First aerial circumnavigation

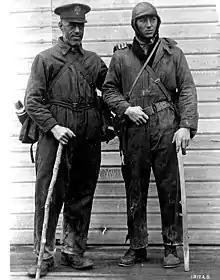
Major Martin and Sergeant Harvey at Port Moller after crash of the "Seattle"

The War Department instructed the Air Service to look at both the Fokker T-2 transport and the Davis-Douglas Cloudster to see if either would be suitable and to acquire examples for testing. Although deemed satisfactory, the planning group considered other US Air Service military aircraft both in service and production, with a view that a dedicated design that could be fitted with interchangeable landing gear, wheeled and pontoons for water landings, would be preferable.